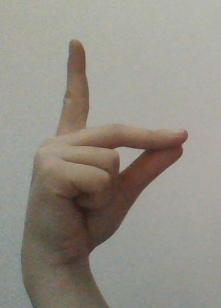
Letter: ta